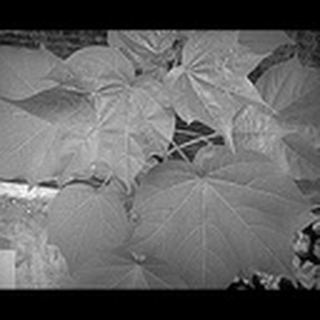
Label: healthy_cotton